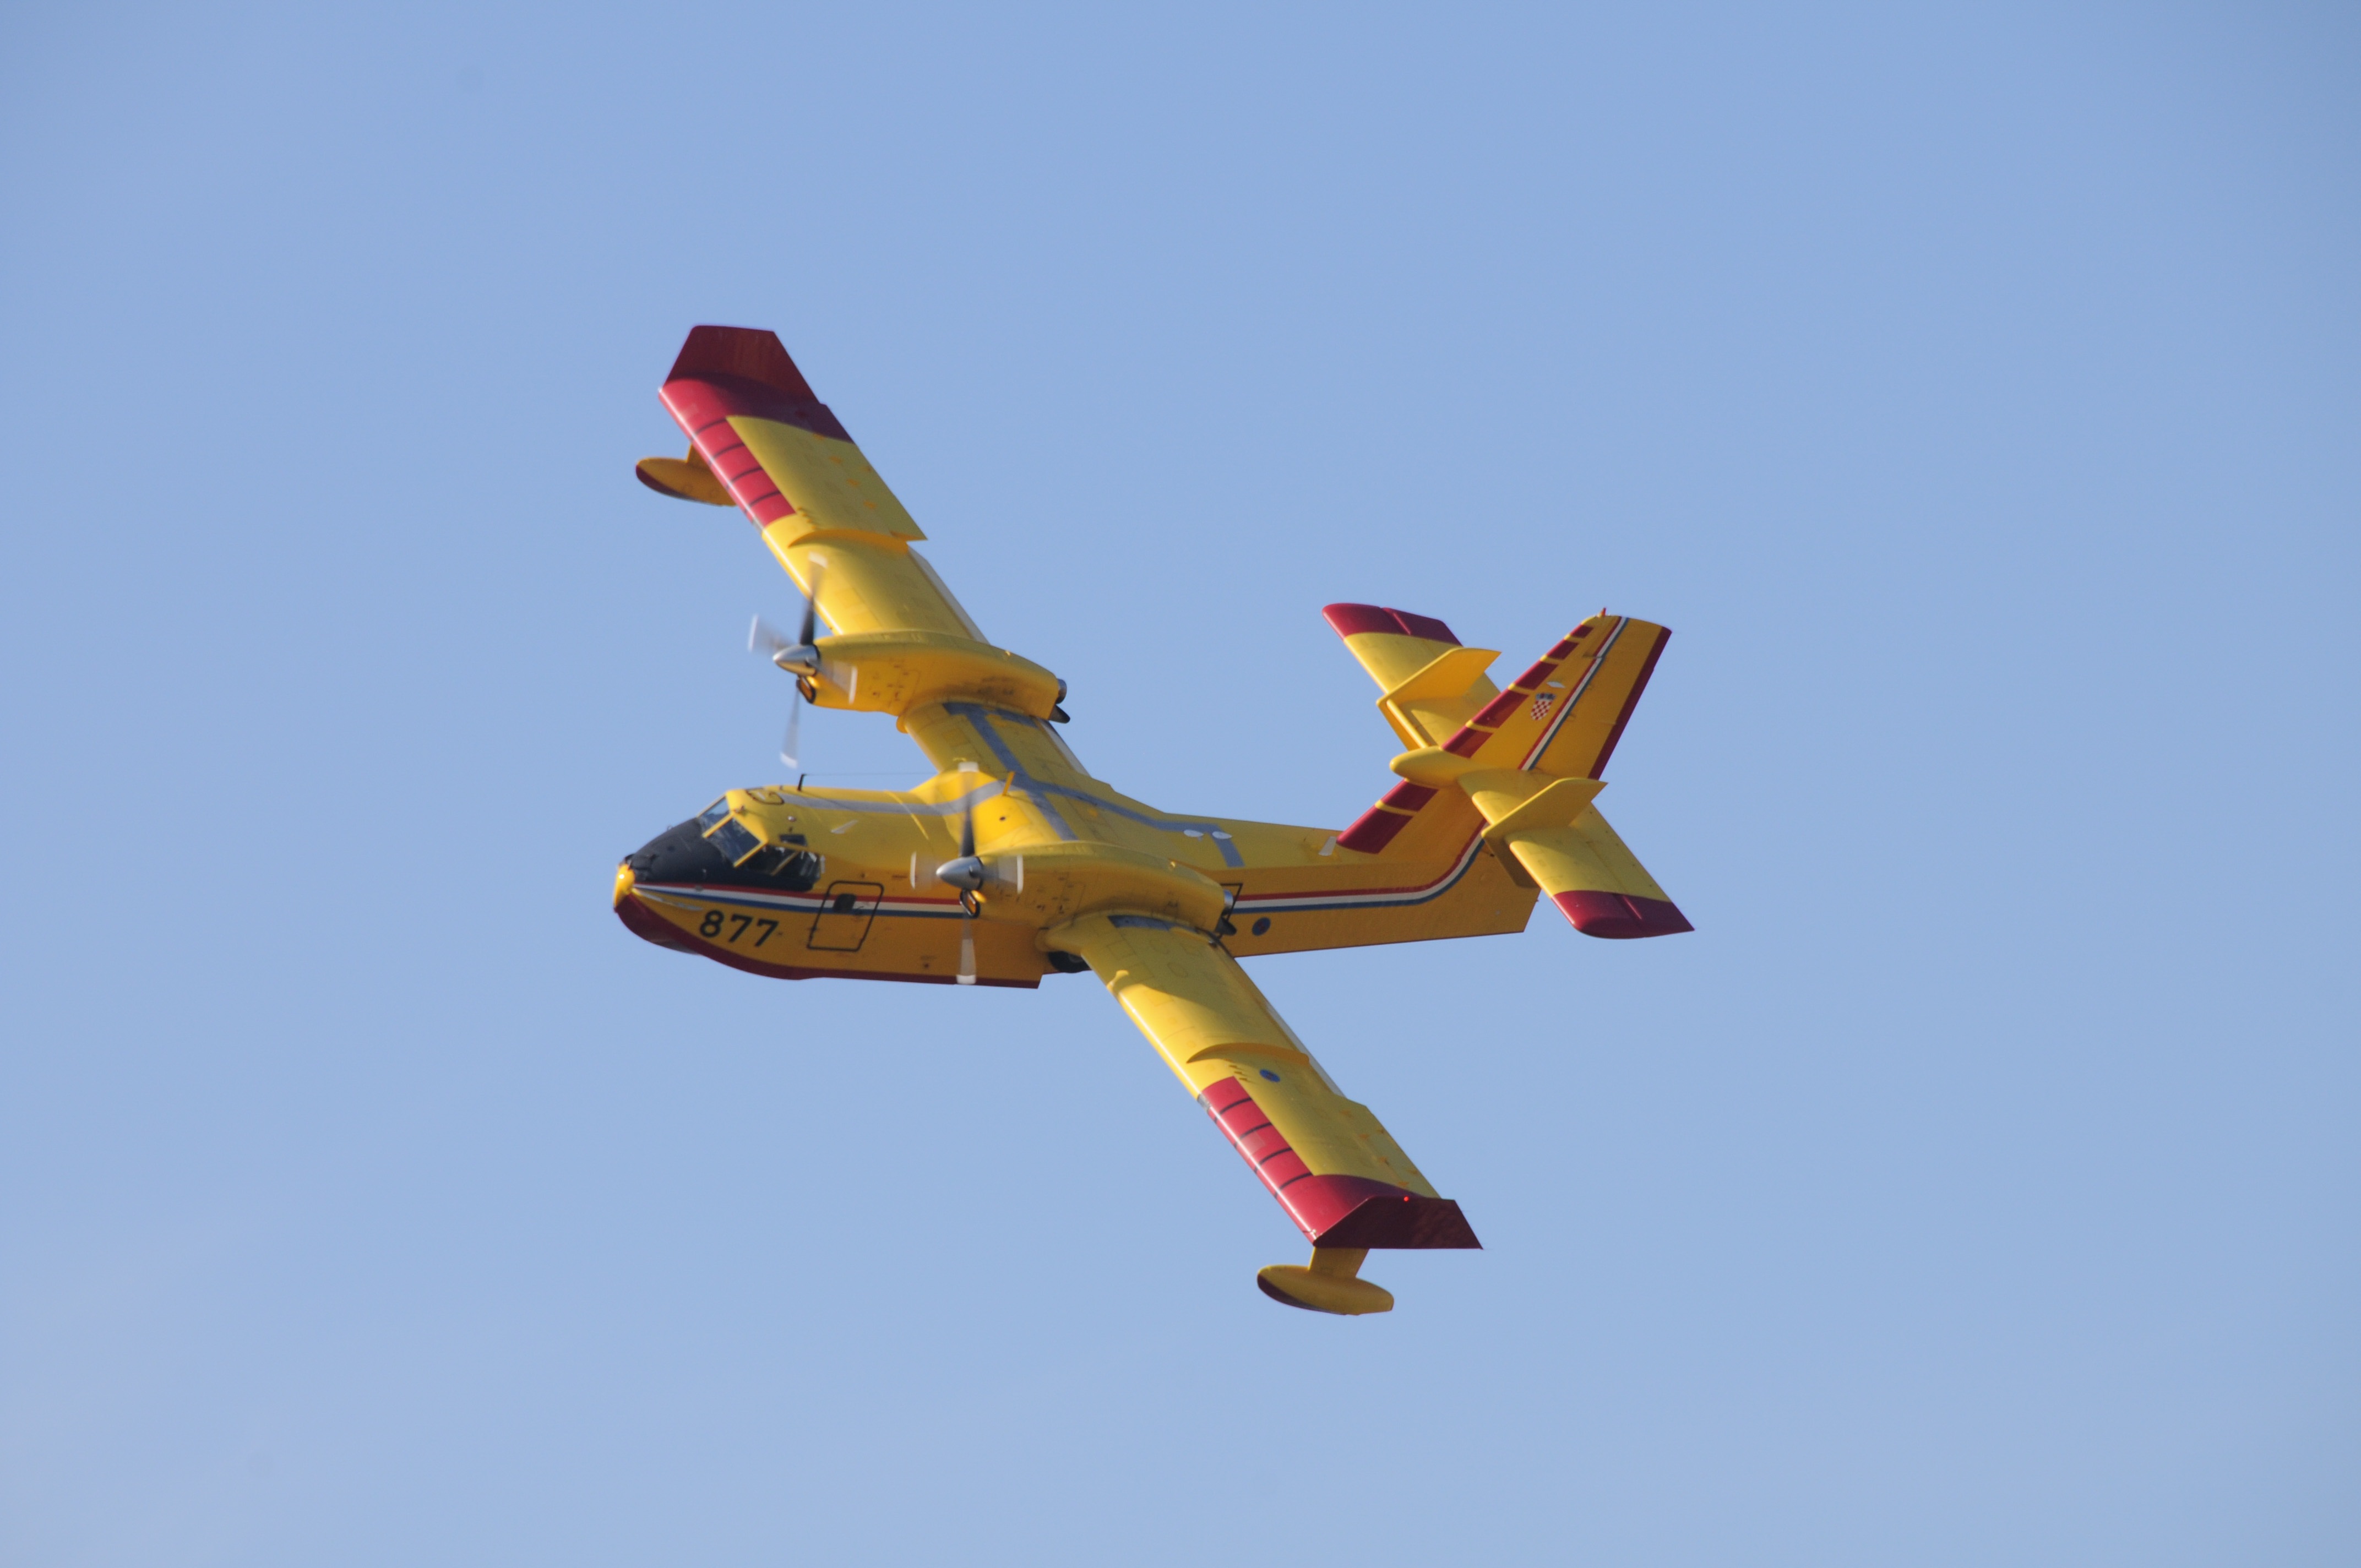
wing, fly, airplane, aircraft, mediterranean, vehicle, airline, aviation, flight, fire, yellow, toy, use, forest fire, save, takeoff, seaplane, air show, air force, aerobatics, monoplane, atmosphere of earth, general aviation, air racing, fire fighting aircraft, mission aircraft